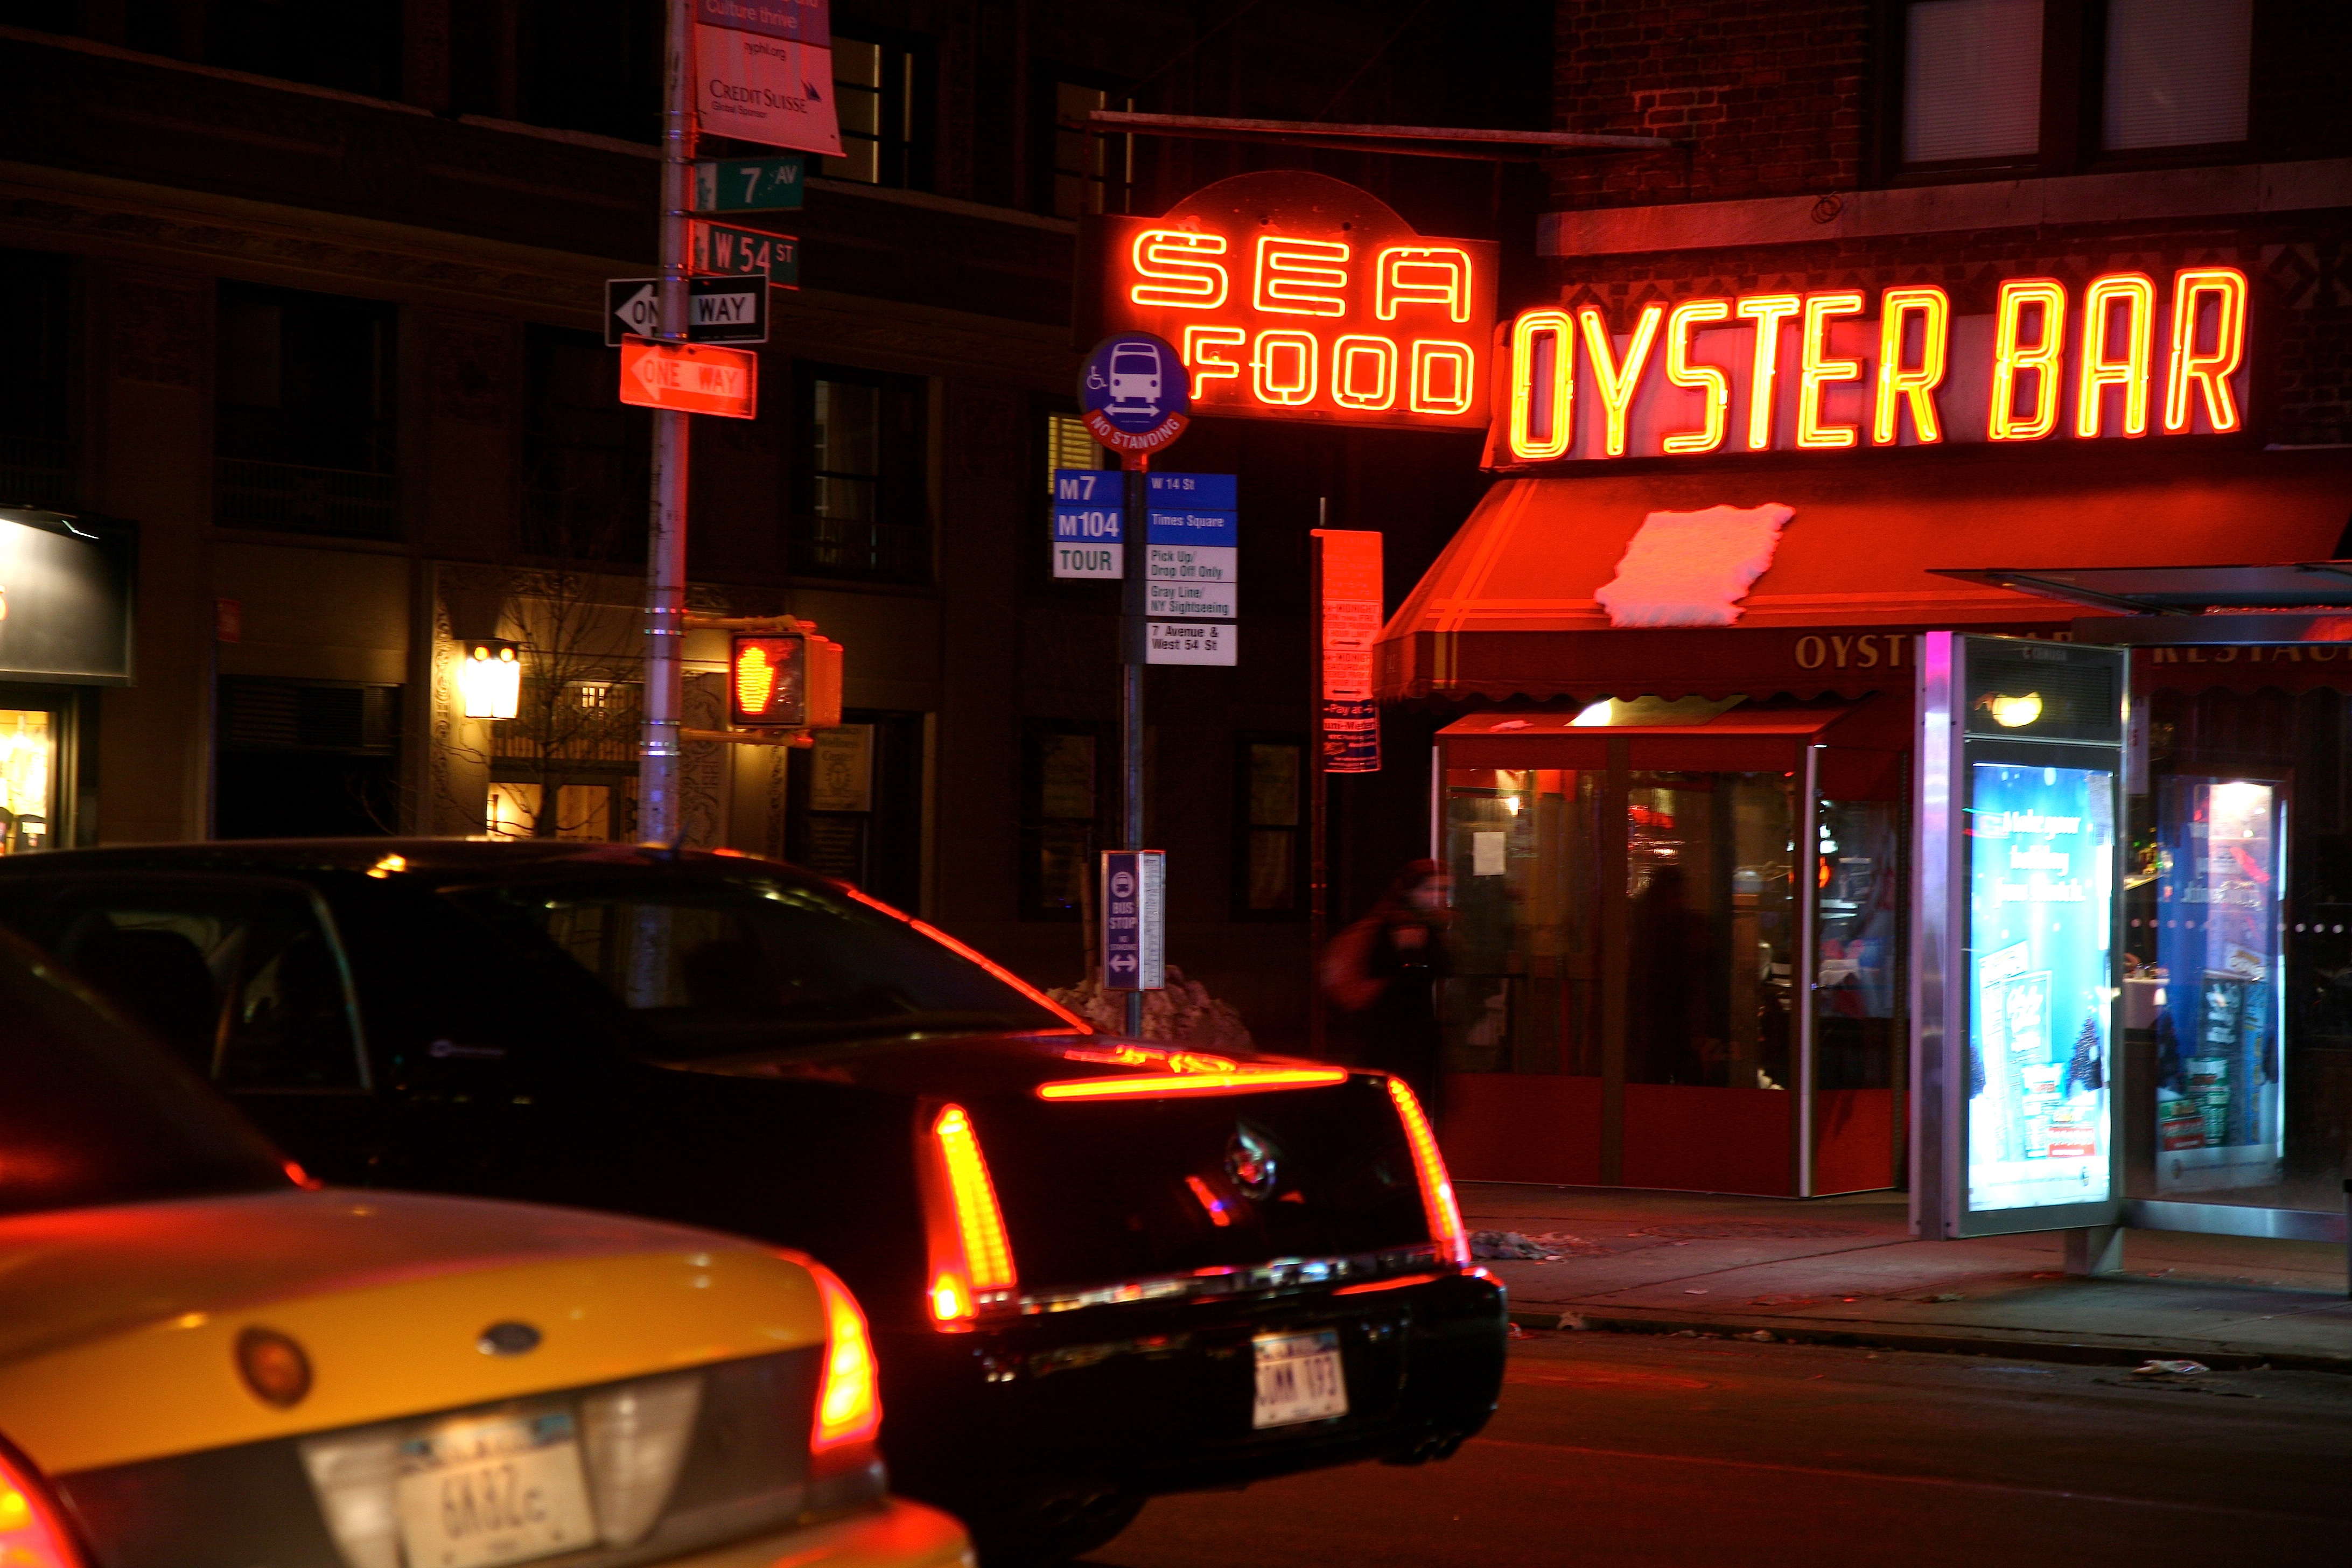
night, restaurant, evening, seafood, signage, lighting, neon, neon sign